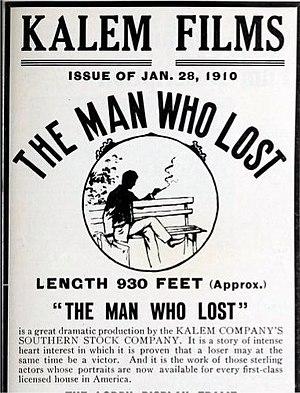
Publicité publiée par le journal professionnel The Film Index, d'un film américain The Man Who Lost, produit par Kalem en Floride et réalisé par Sidney Olcott.